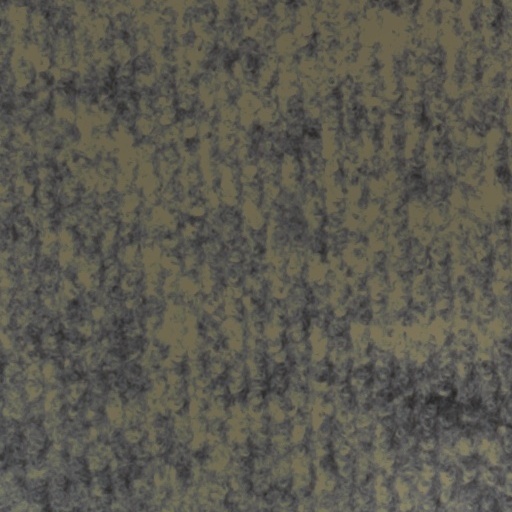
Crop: wheat